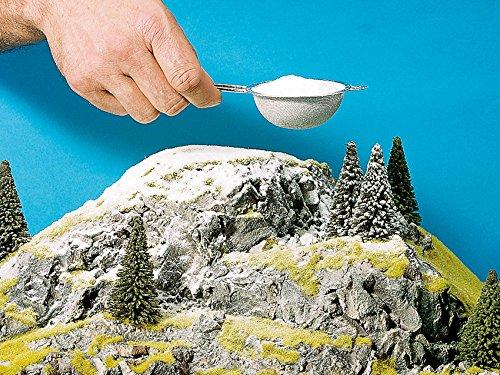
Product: Noch 8750 Powder snow G,0,H0,TT,N,Z Scale
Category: Toys & Games | Hobbies | Trains & Accessories | Accessories
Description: Great Condition.
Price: $11.99
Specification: ProductDimensions:2x5.9x4.7inches|ItemWeight:7ounces|ShippingWeight:8.5ounces(Viewshippingratesandpolicies)|DomesticShipping:ItemcanbeshippedwithinU.S.|InternationalShipping:ThisitemcanbeshippedtoselectcountriesoutsideoftheU.S.LearnMore|ASIN:B0000WP4K4|Itemmodelnumber:8750|Manufacturerrecommendedage:14yearsandup